Den opvakte jomfru

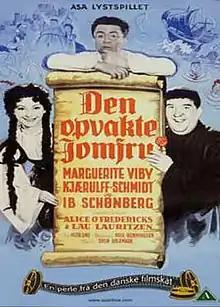
Film poster

Den opvakte jomfru "(The Awakened Maiden)" is a 1950 Danish comedy family film directed by Lau Lauritzen Jr. and Alice O'Fredericks.